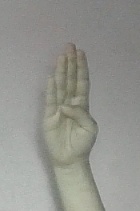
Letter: kaaf